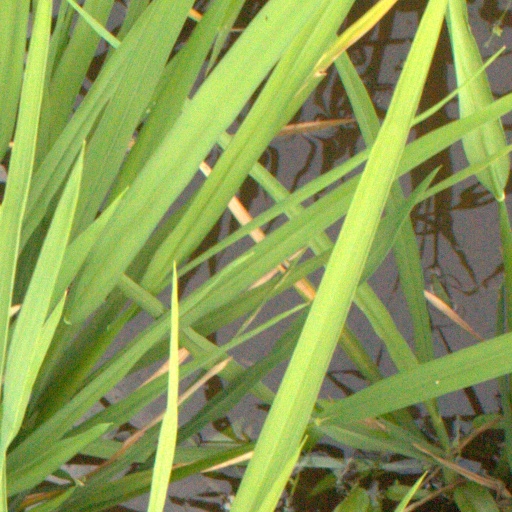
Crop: rice